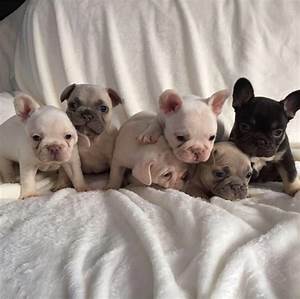
Label: cane